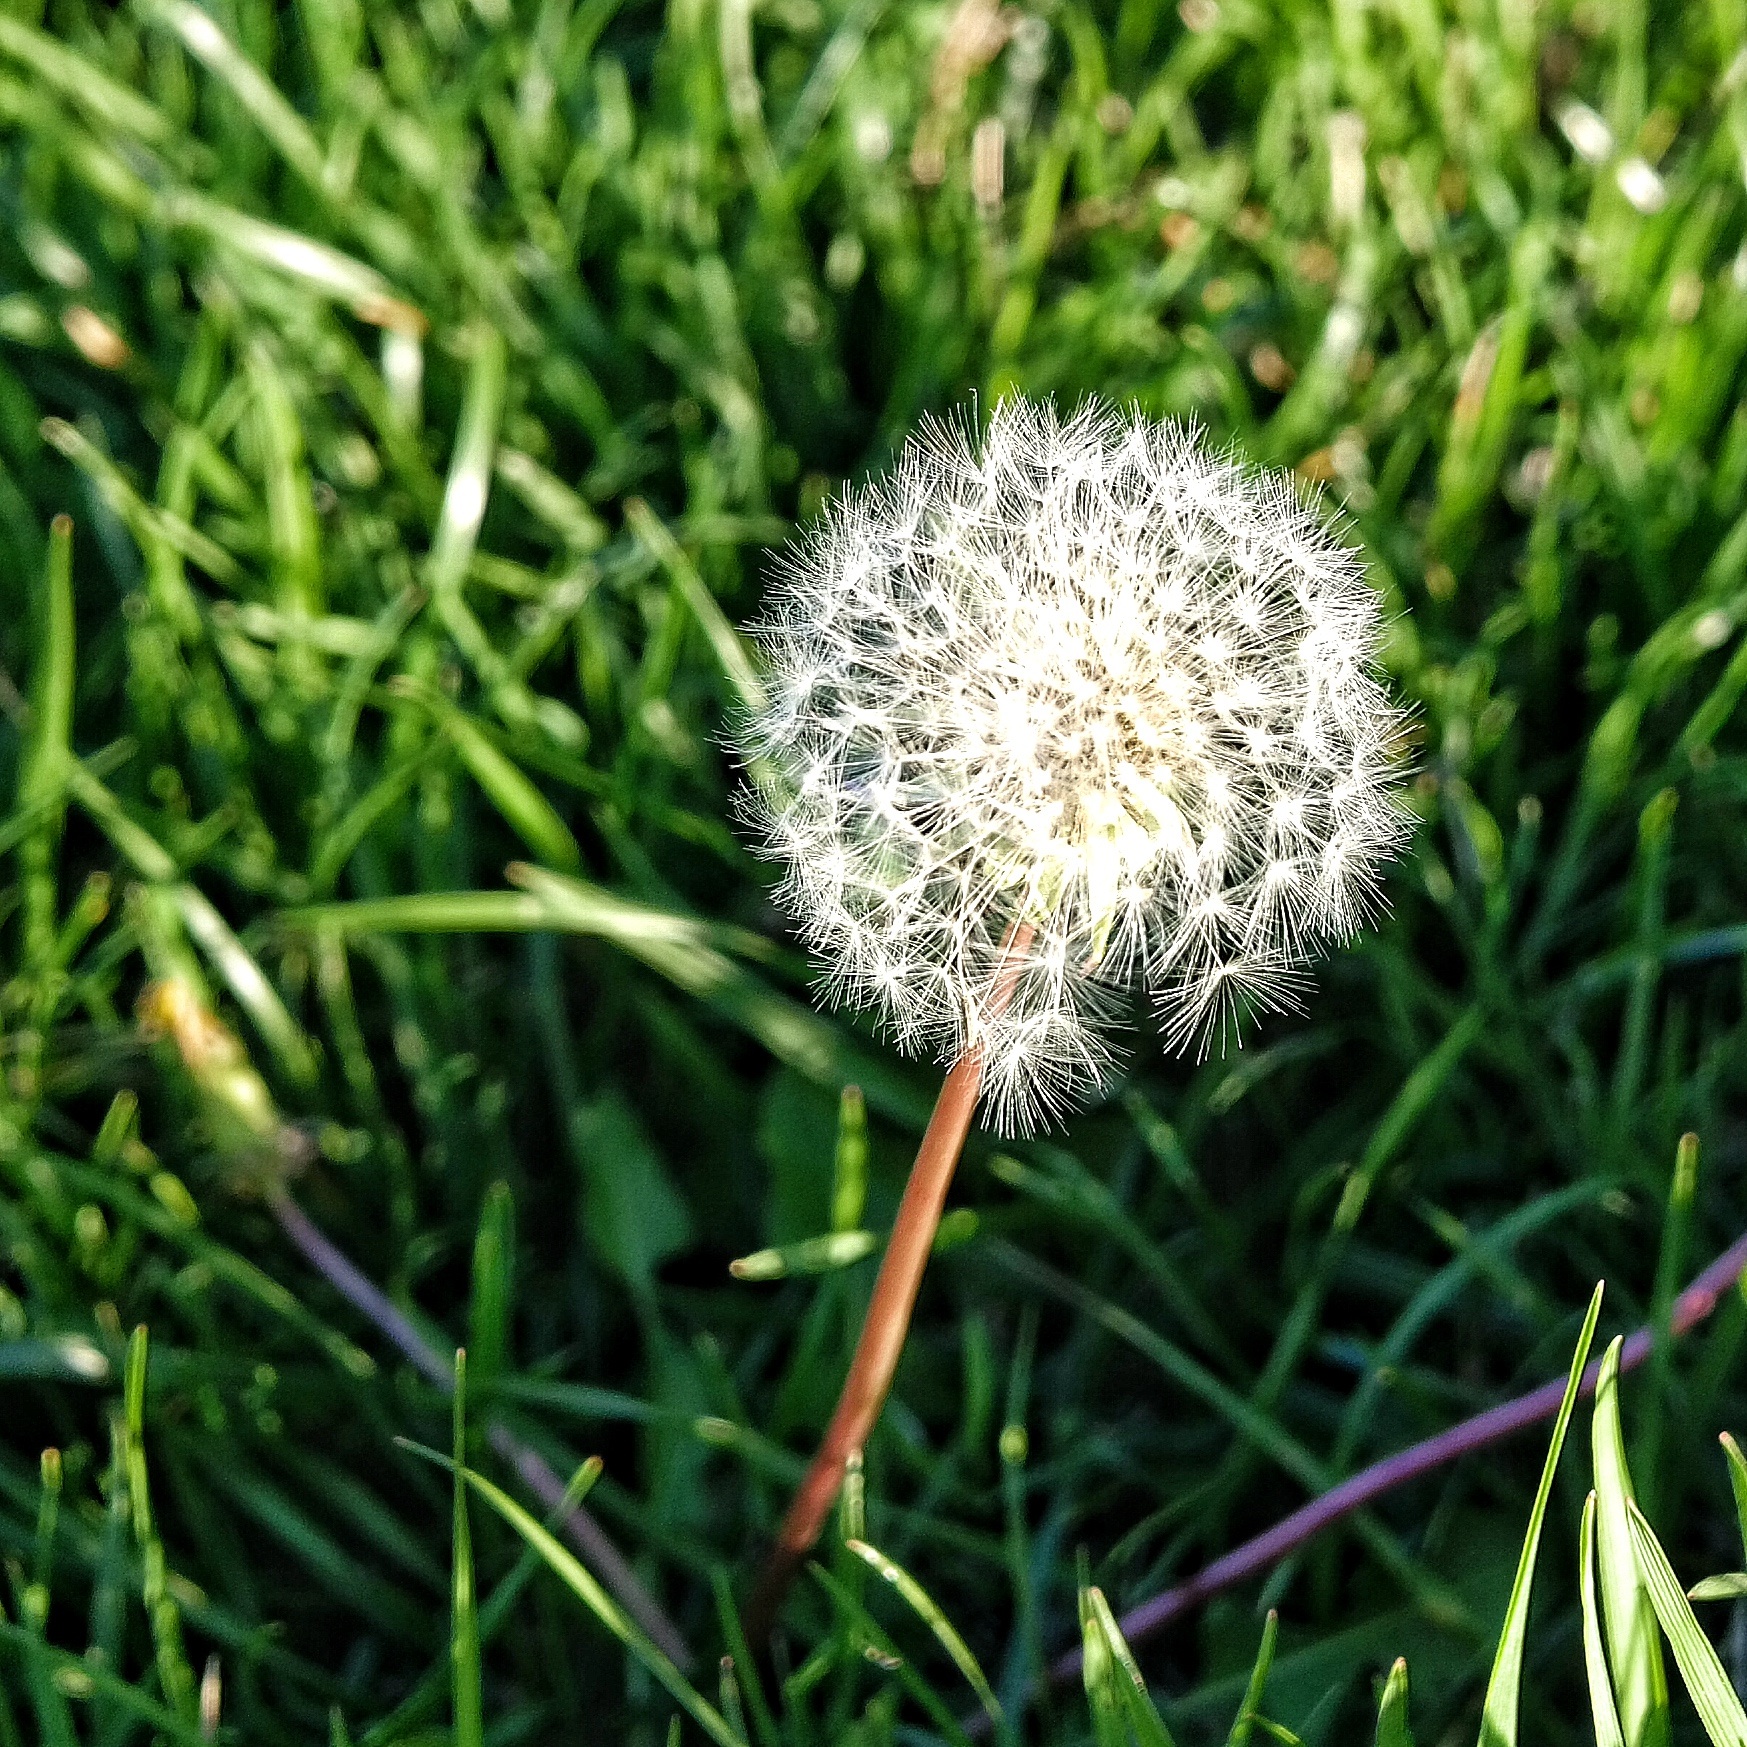
nature, grass, plant, lawn, meadow, dandelion, prairie, flower, green, botany, flora, wildflower, macro photography, flowering plant, daisy family, grass family, plant stem, land plant